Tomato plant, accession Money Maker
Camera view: vertical (180 deg); turntable rotation: 330 degrees
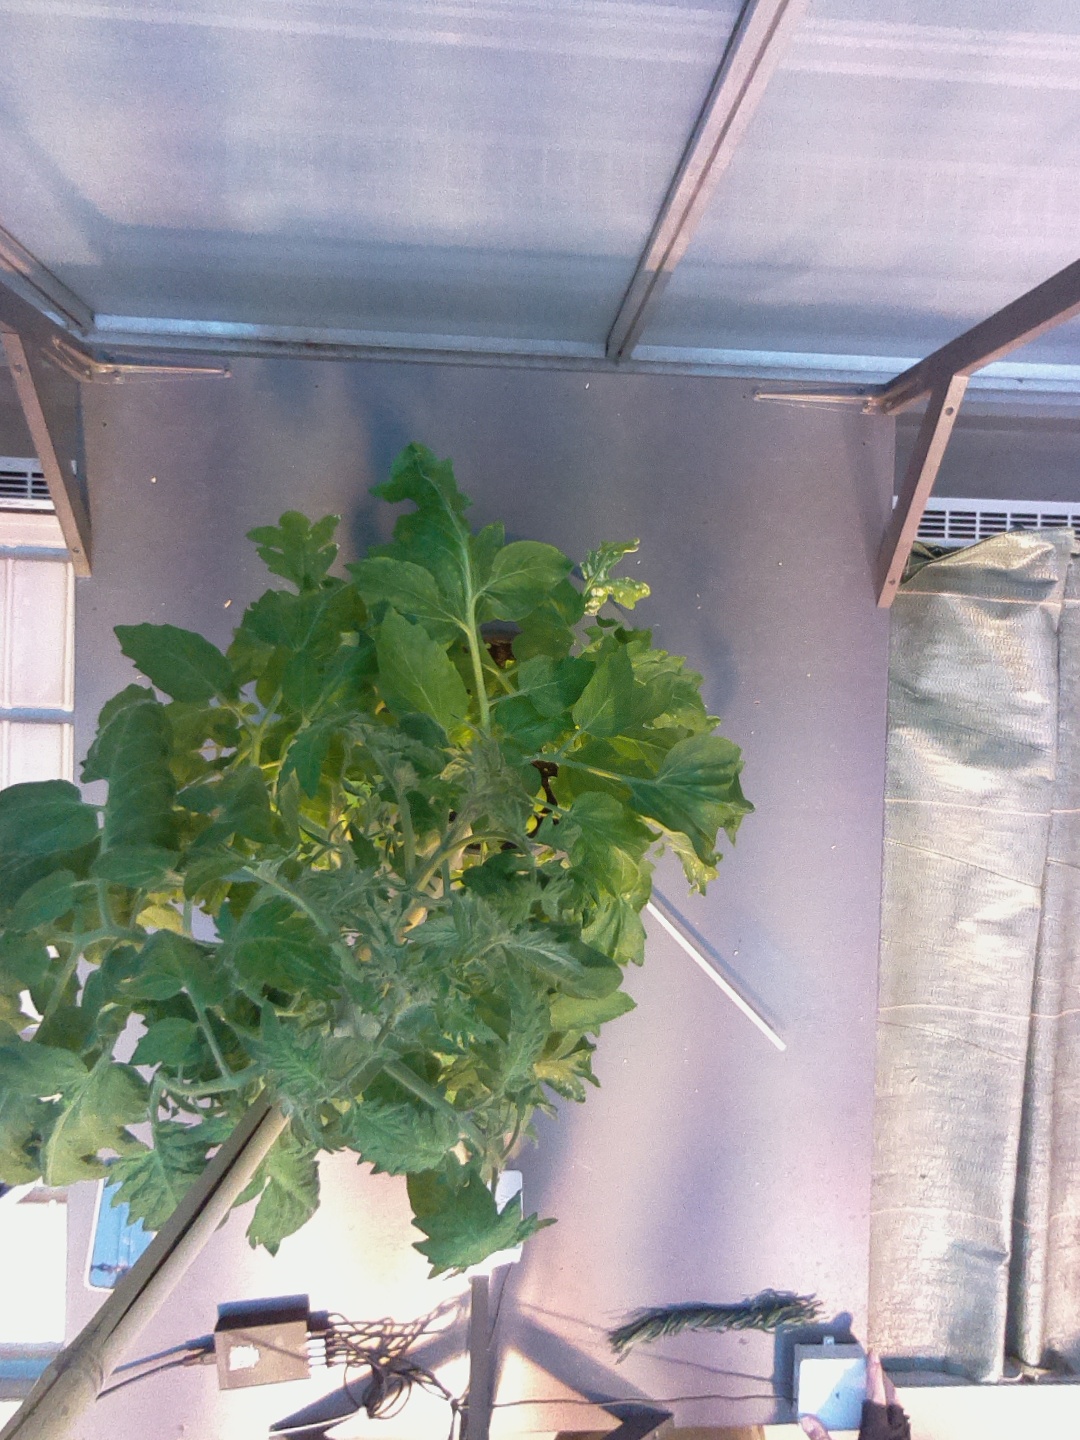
BBCH growth stage 66: Full flowering, 60%-70% of flowers open, more petals falling